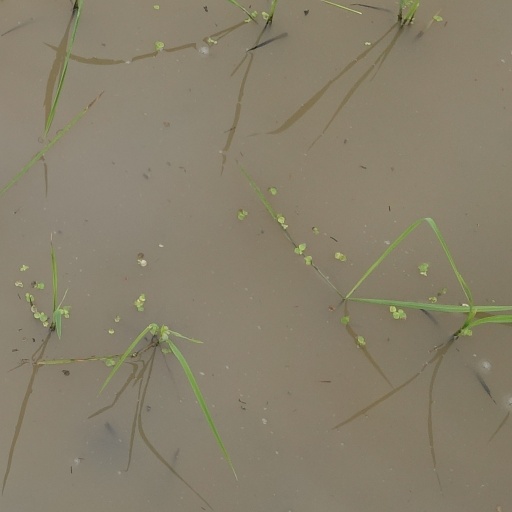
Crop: rice